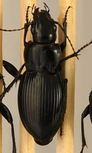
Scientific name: Cyclotrachelus torvus
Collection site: Northern Great Plains Research Laboratory NEON (NOGP), plot NOGP_007